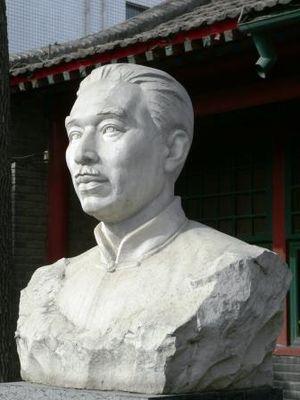
Le prix littéraire Mao-Dun est un prestigieux prix littéraire chinois attribué à l'auteur d'un roman, institué par la volonté de l'éminent écrivain chinois Mao Dun et parrainé par l'Association des écrivains chinois.
Mao Dun, de son vrai nom Shen Dehong, est un écrivain chinois de la période moderne.